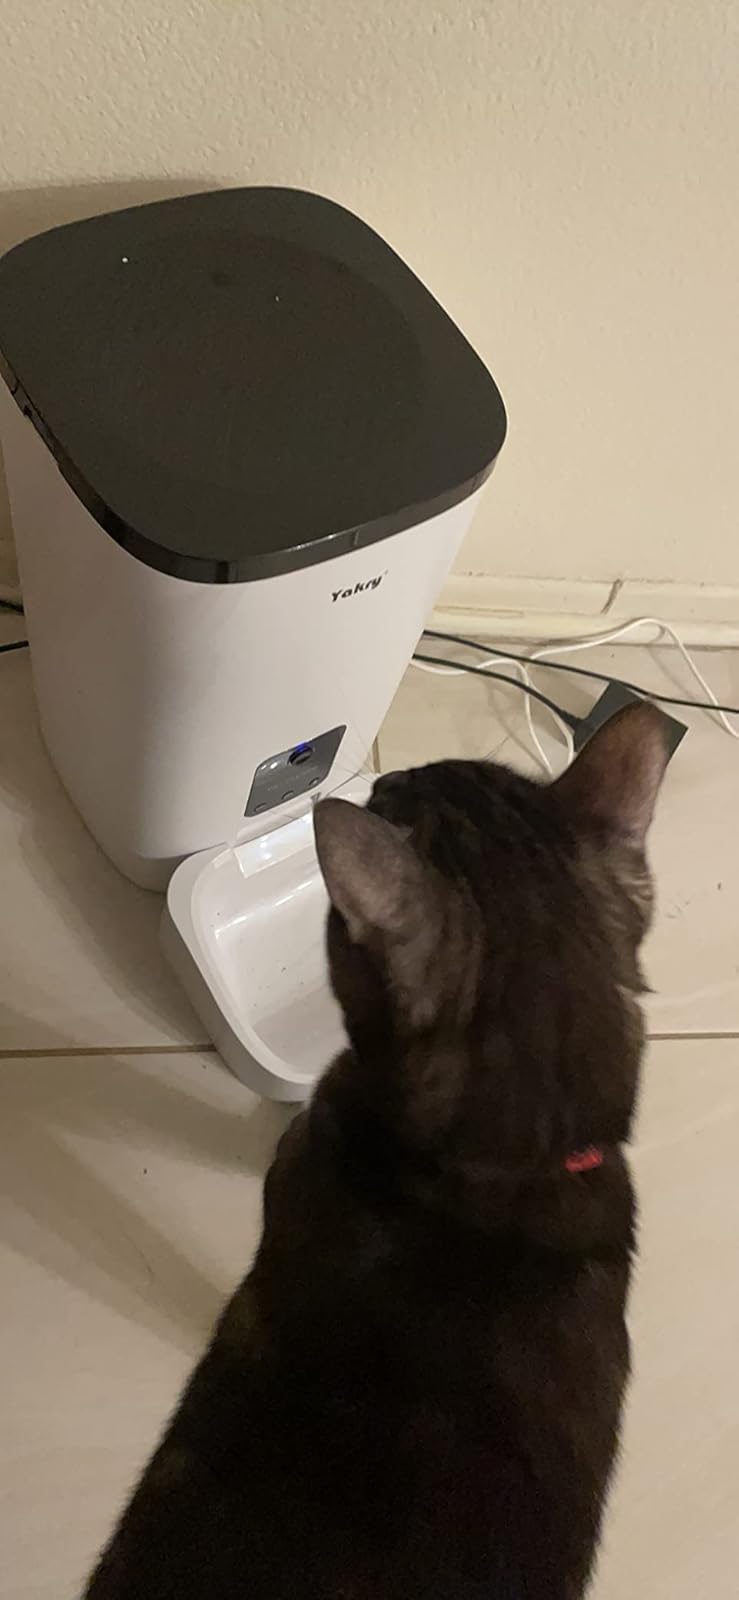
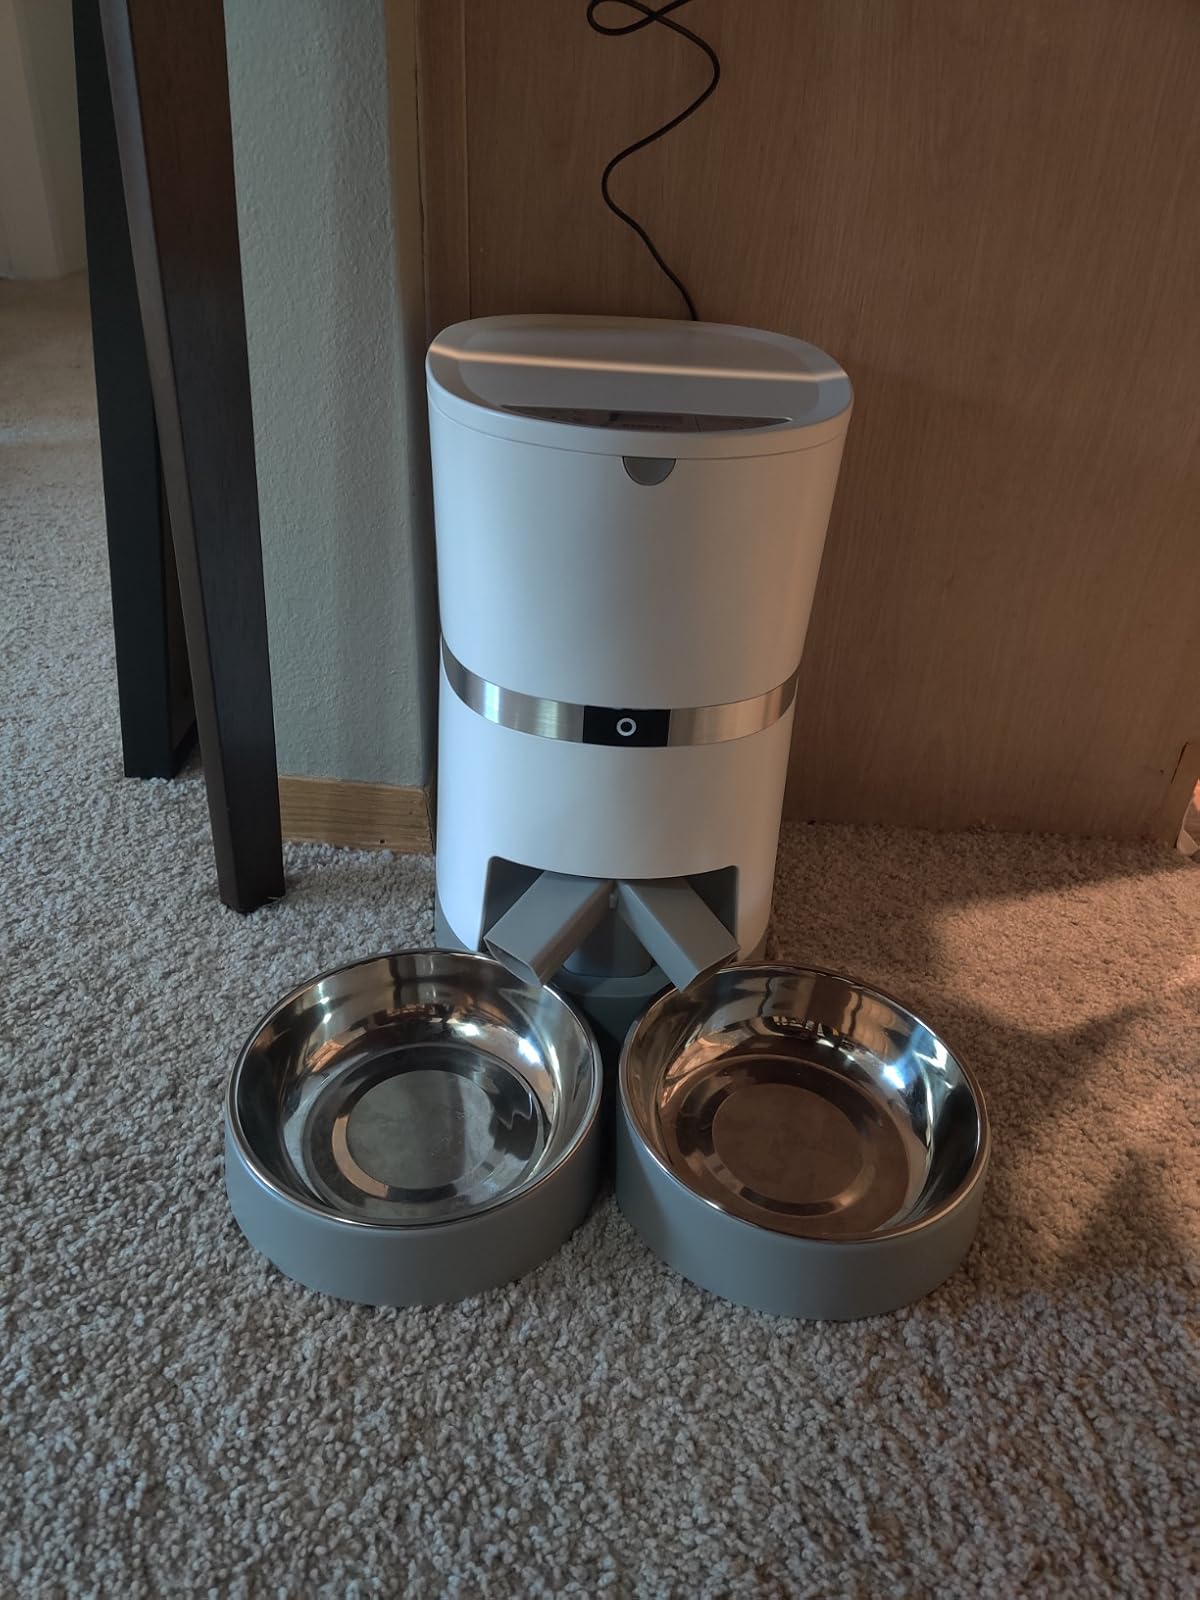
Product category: items_feeder
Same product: no